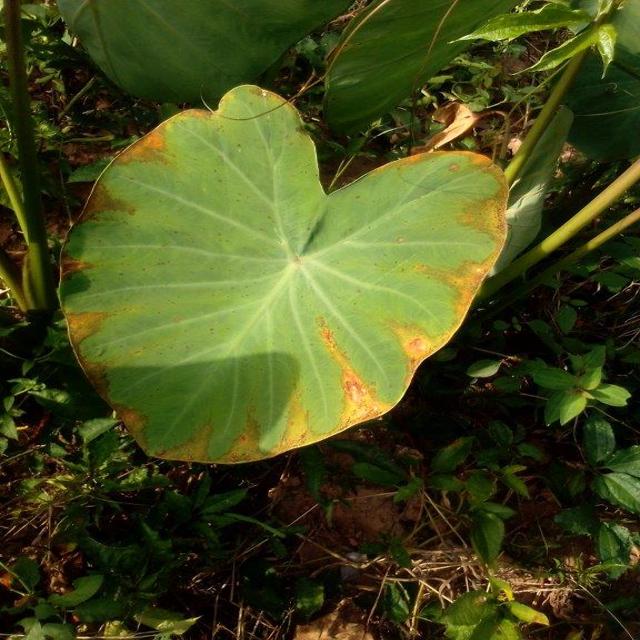
Label: Mid_Blight